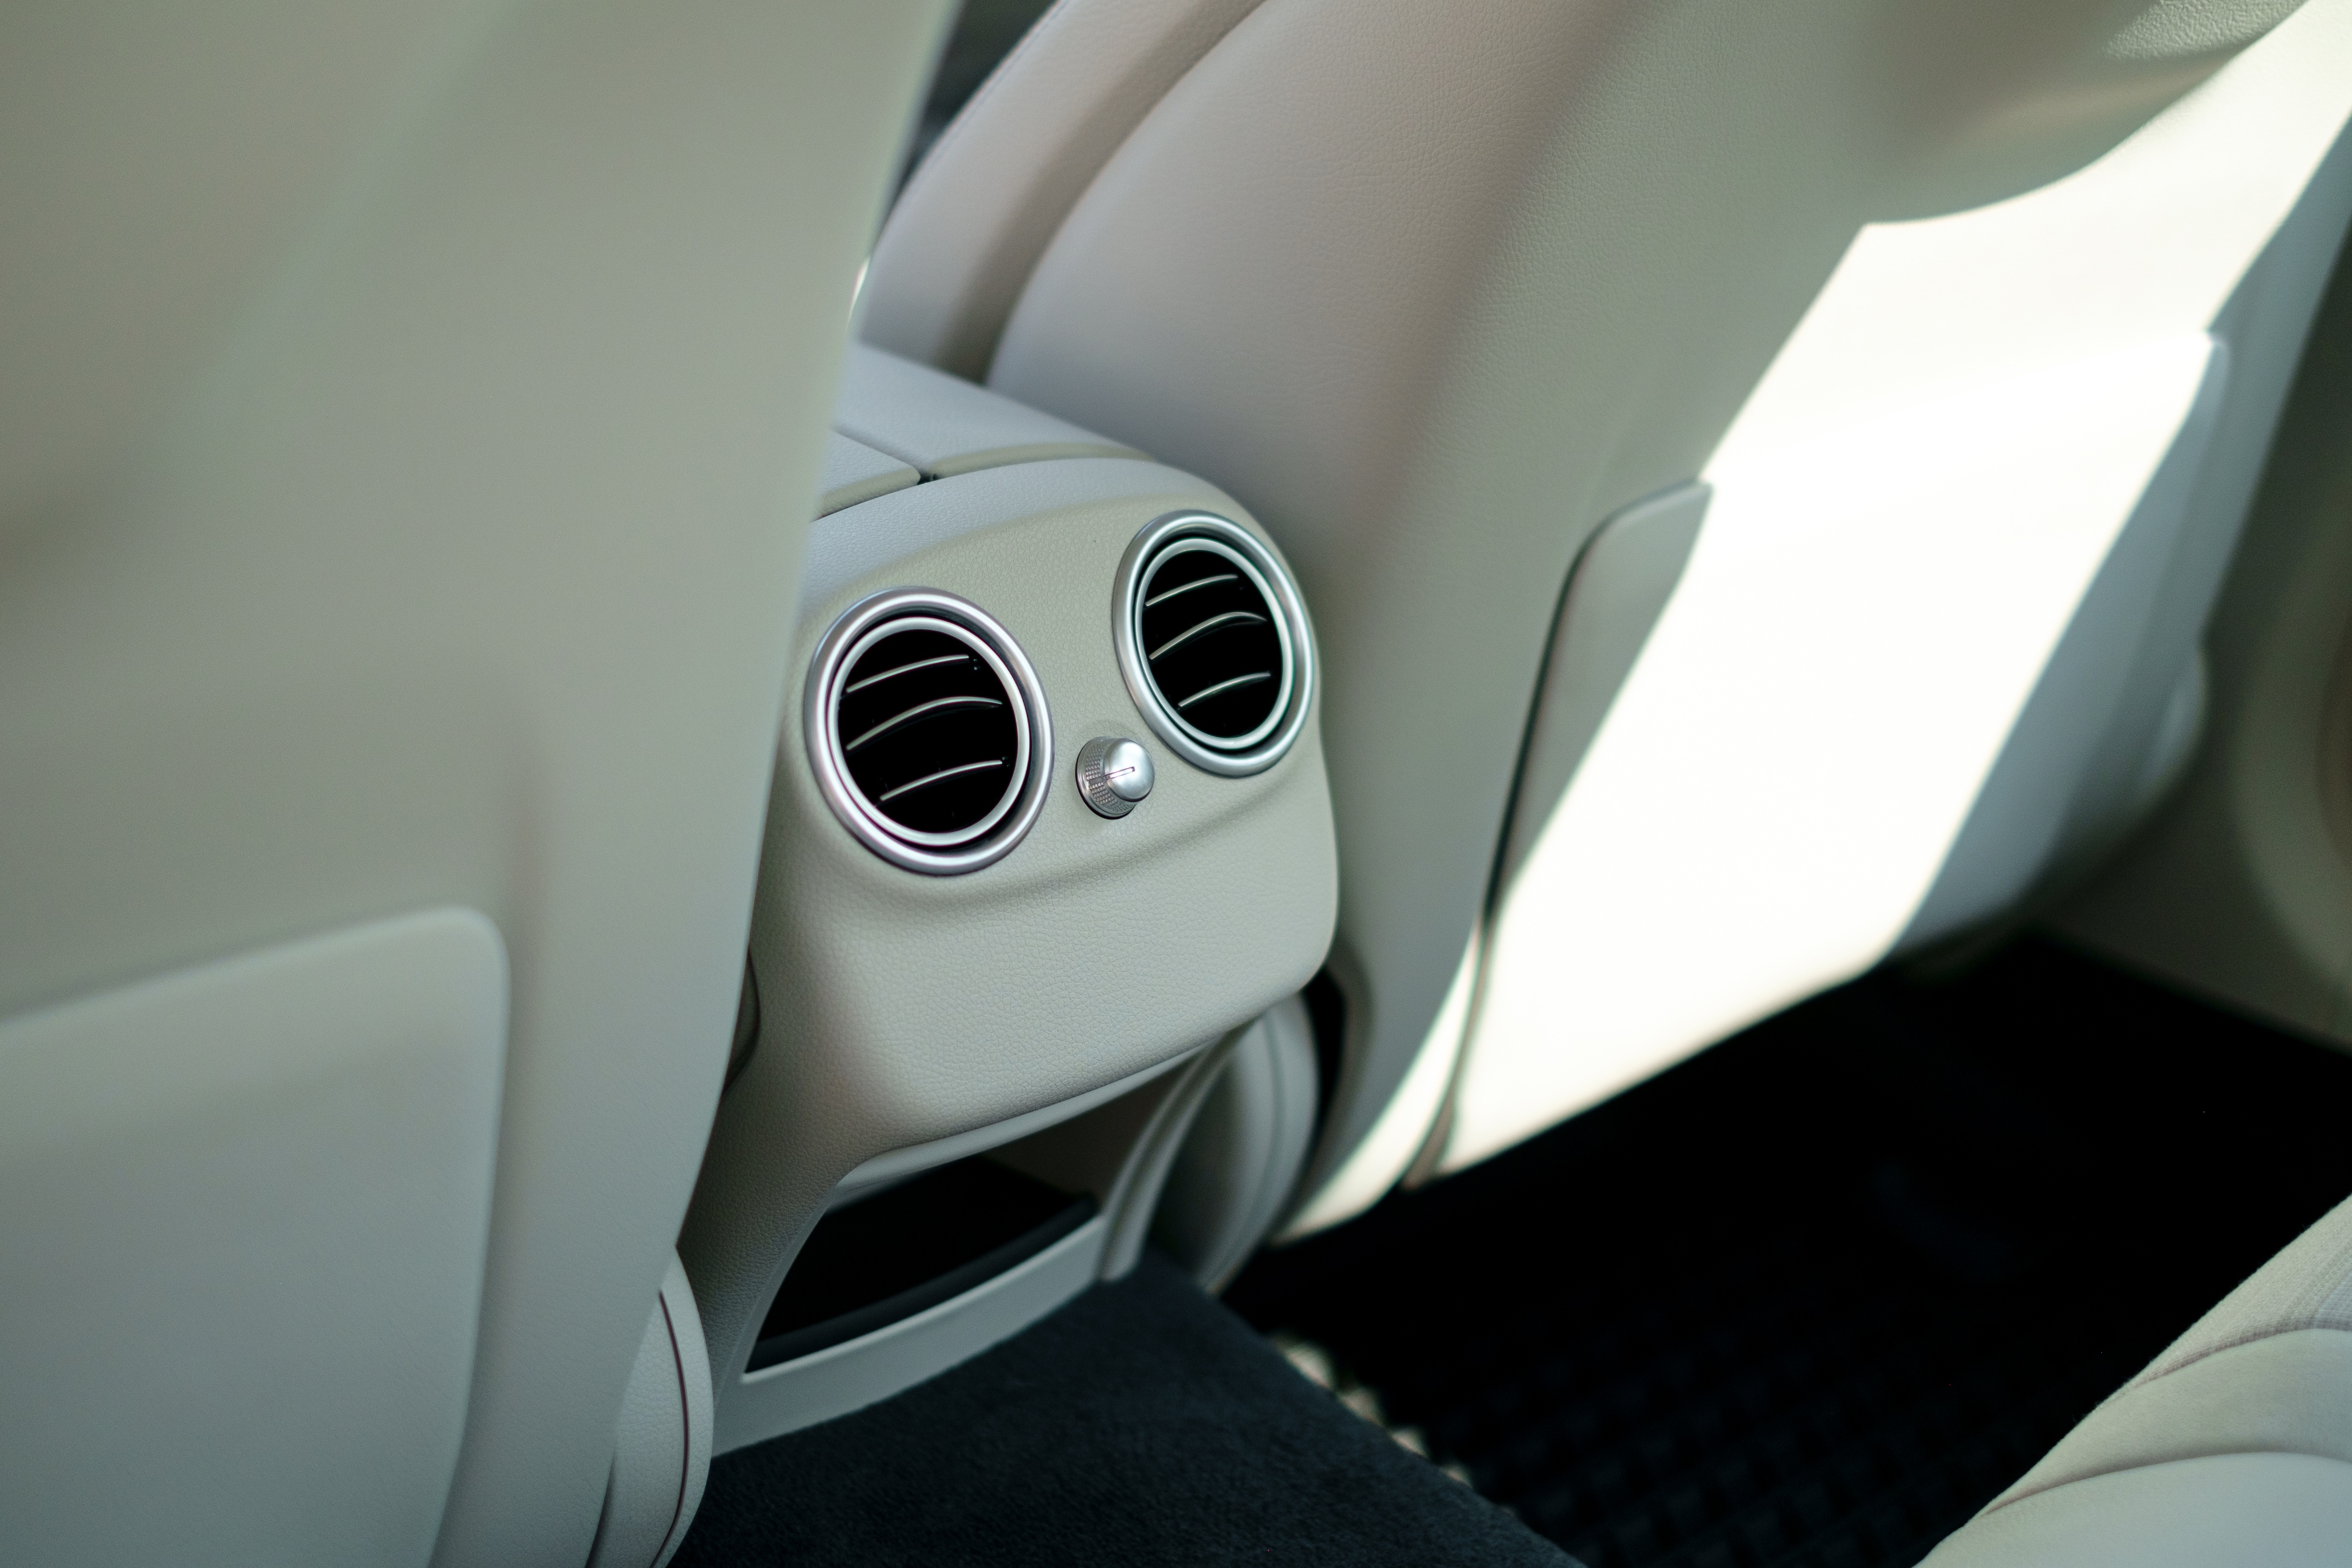
water, technology, road, sport, car, wheel, automobile, transportation, transport, model, vehicle, show, drive, washing, clean, wash, auto, machine, steering wheel, speed, modern, automotive, power, luxury, design, motor, sedan, new, style, mercedes, bmw, cleaning, service, carwash, benz, slk, hygiene, car wash, city car, sport utility vehicle, land vehicle, automobile make, automotive exterior, compact car, luxury vehicle, family car, executive car, x3